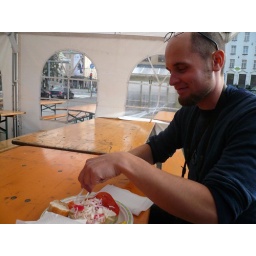
Having dinner in fish market in Bergen